Eminem production discography

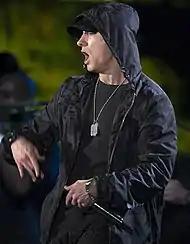
Eminem in 2014

American rapper Eminem has produced many songs by various artists/musicians, including himself.